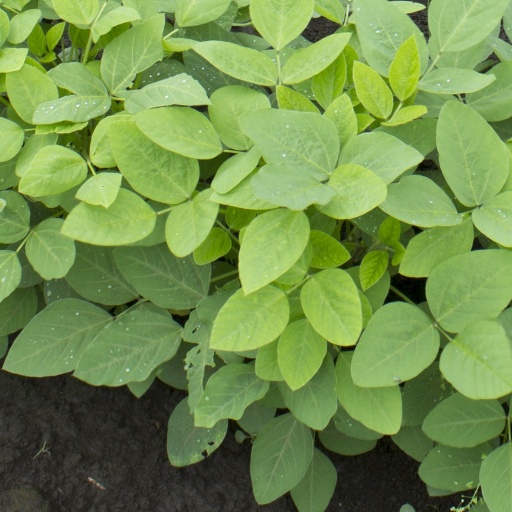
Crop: soybean